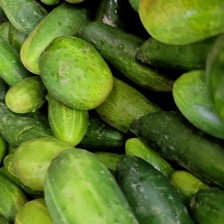
Label: cucumber